Drones World Tour

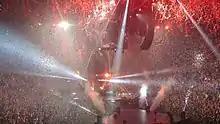
Confetti and streamers during Mercy

The show begins with spherical drones being launched from a space station-style grid at the top of arenas, and they later re-appear during the course of the concert. There are also retractable video screens using projection, a spherical 360 screen over the main central stage, and a giant inflatable device designed to look like a Reaper drone. Confetti and streamers were also shot into the audience during performances of "Mercy".